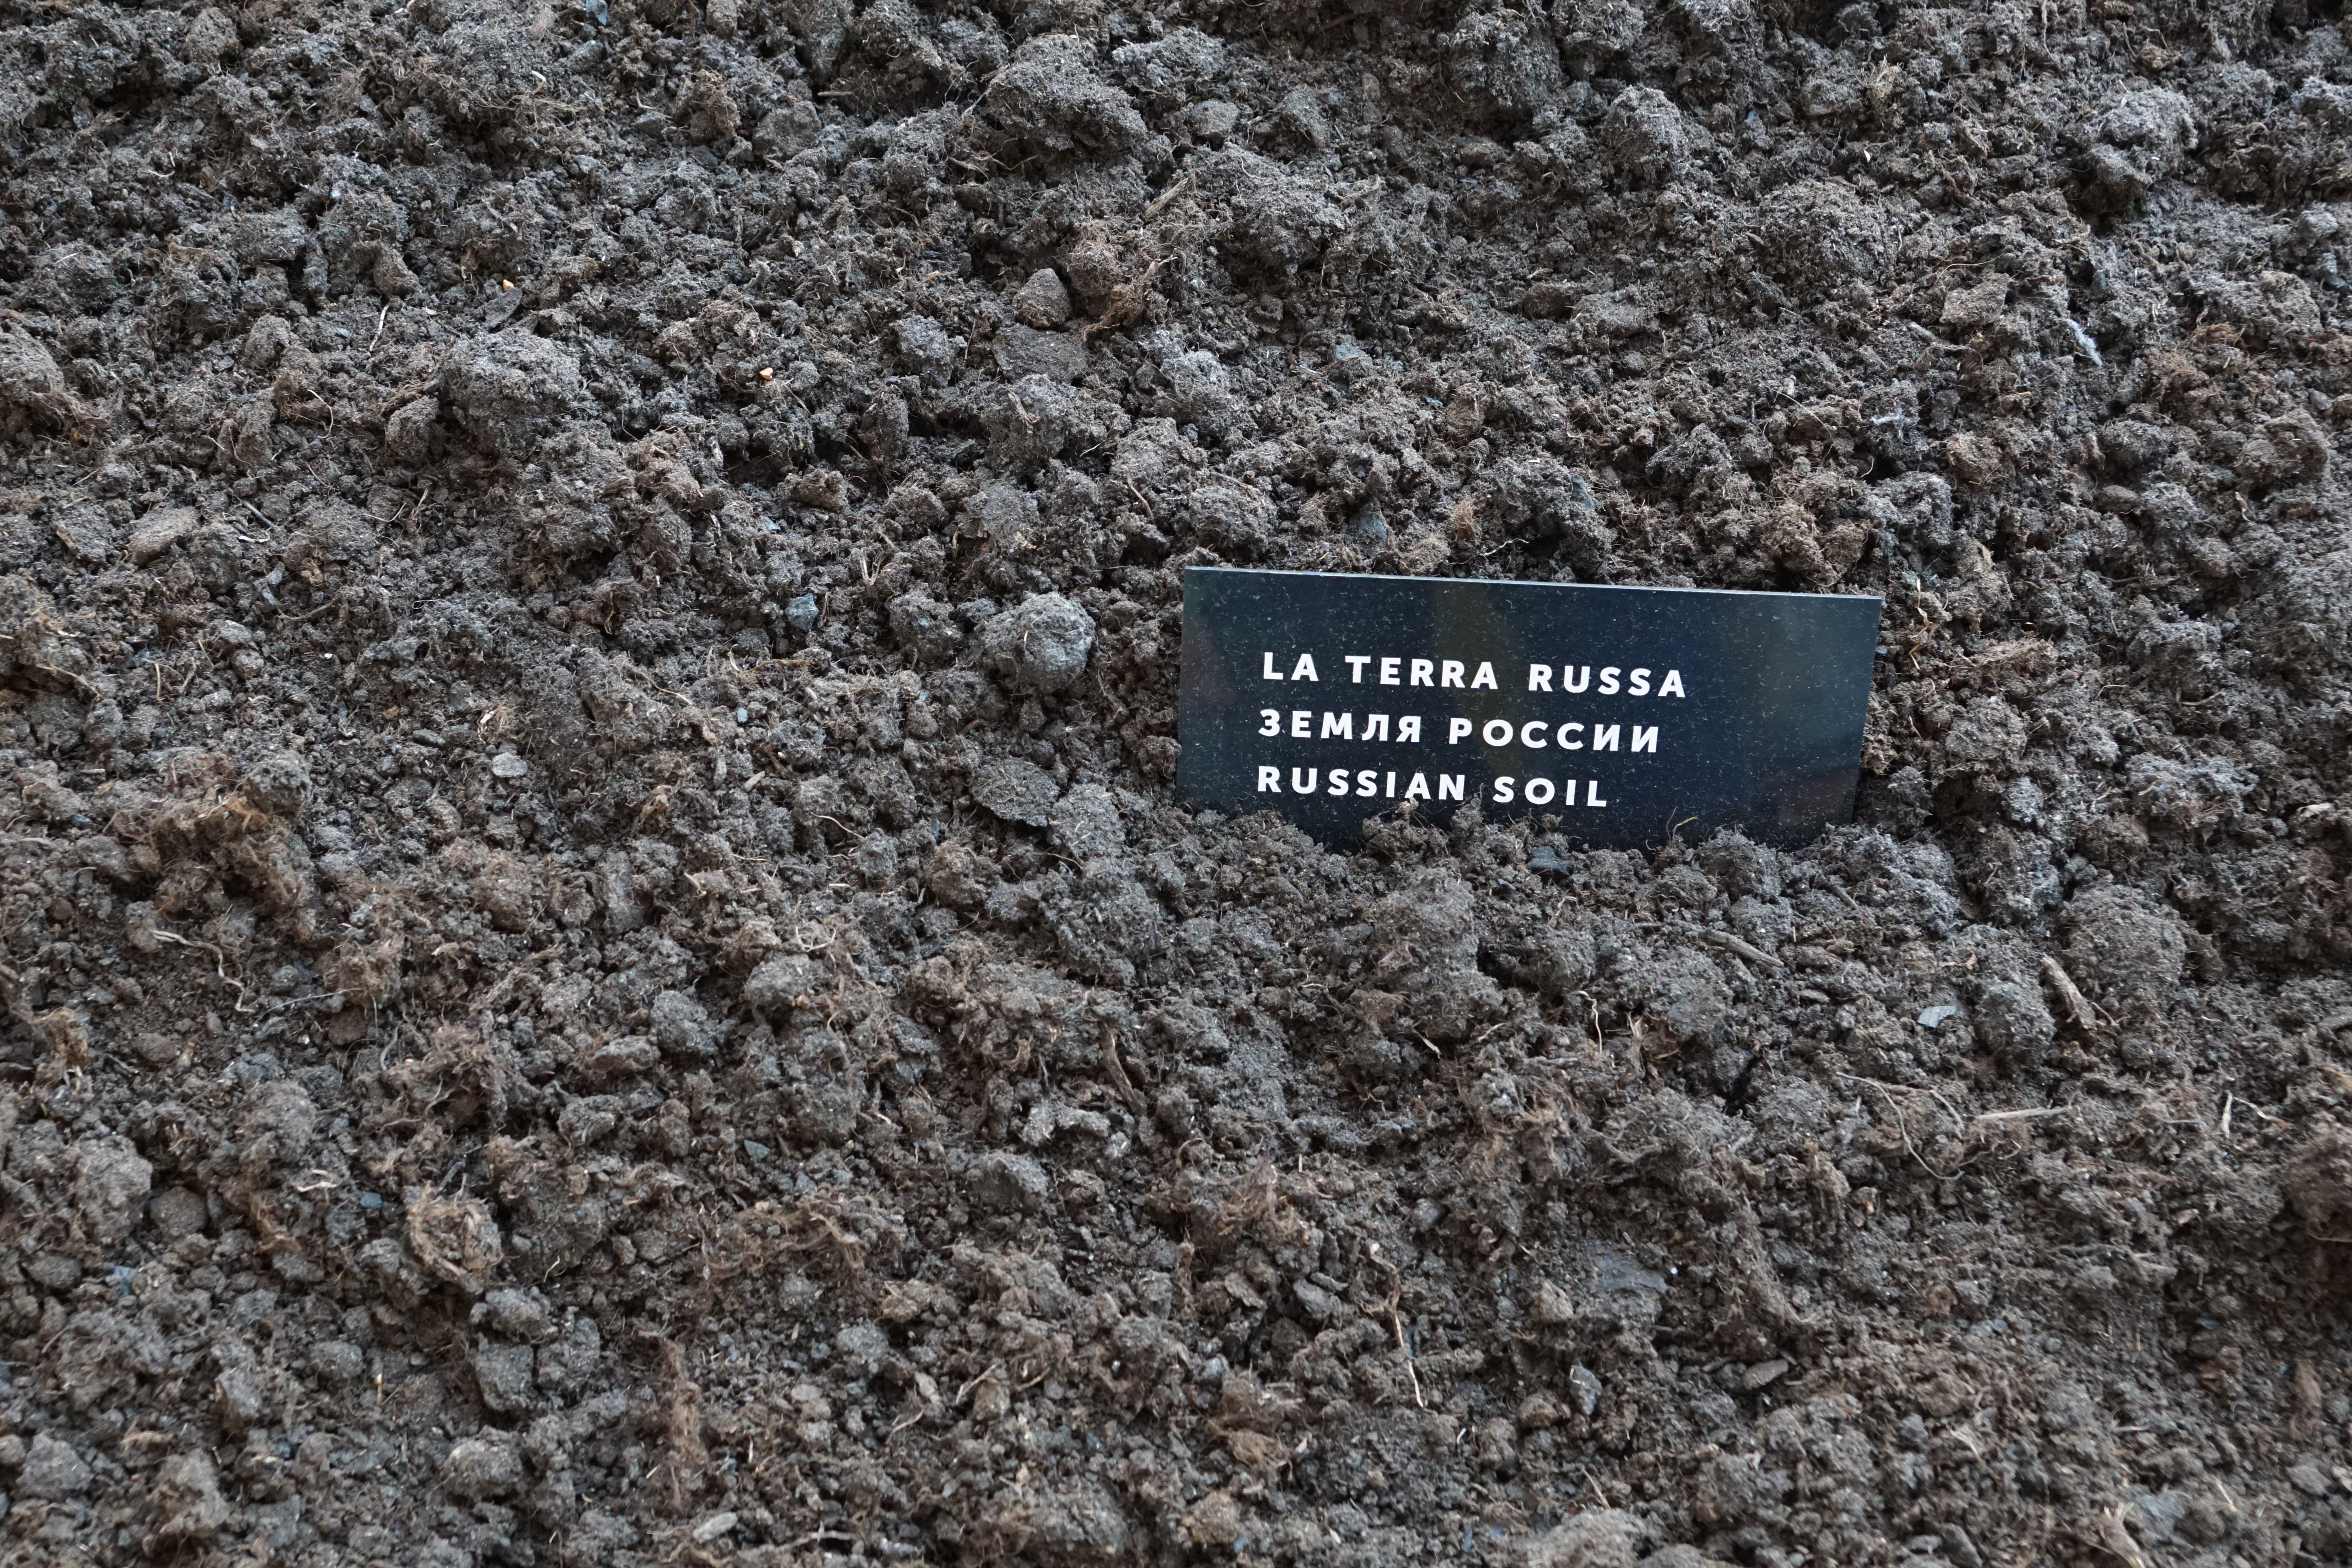
sand, rock, plant, asphalt, symbol, soil, nostalgia, black, material, grey, geology, earth, shield, russia, russian, road surface